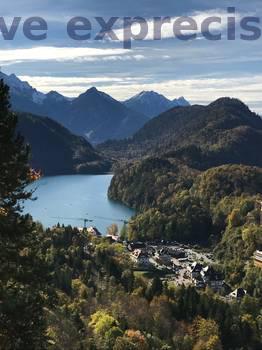
Label: Watermark